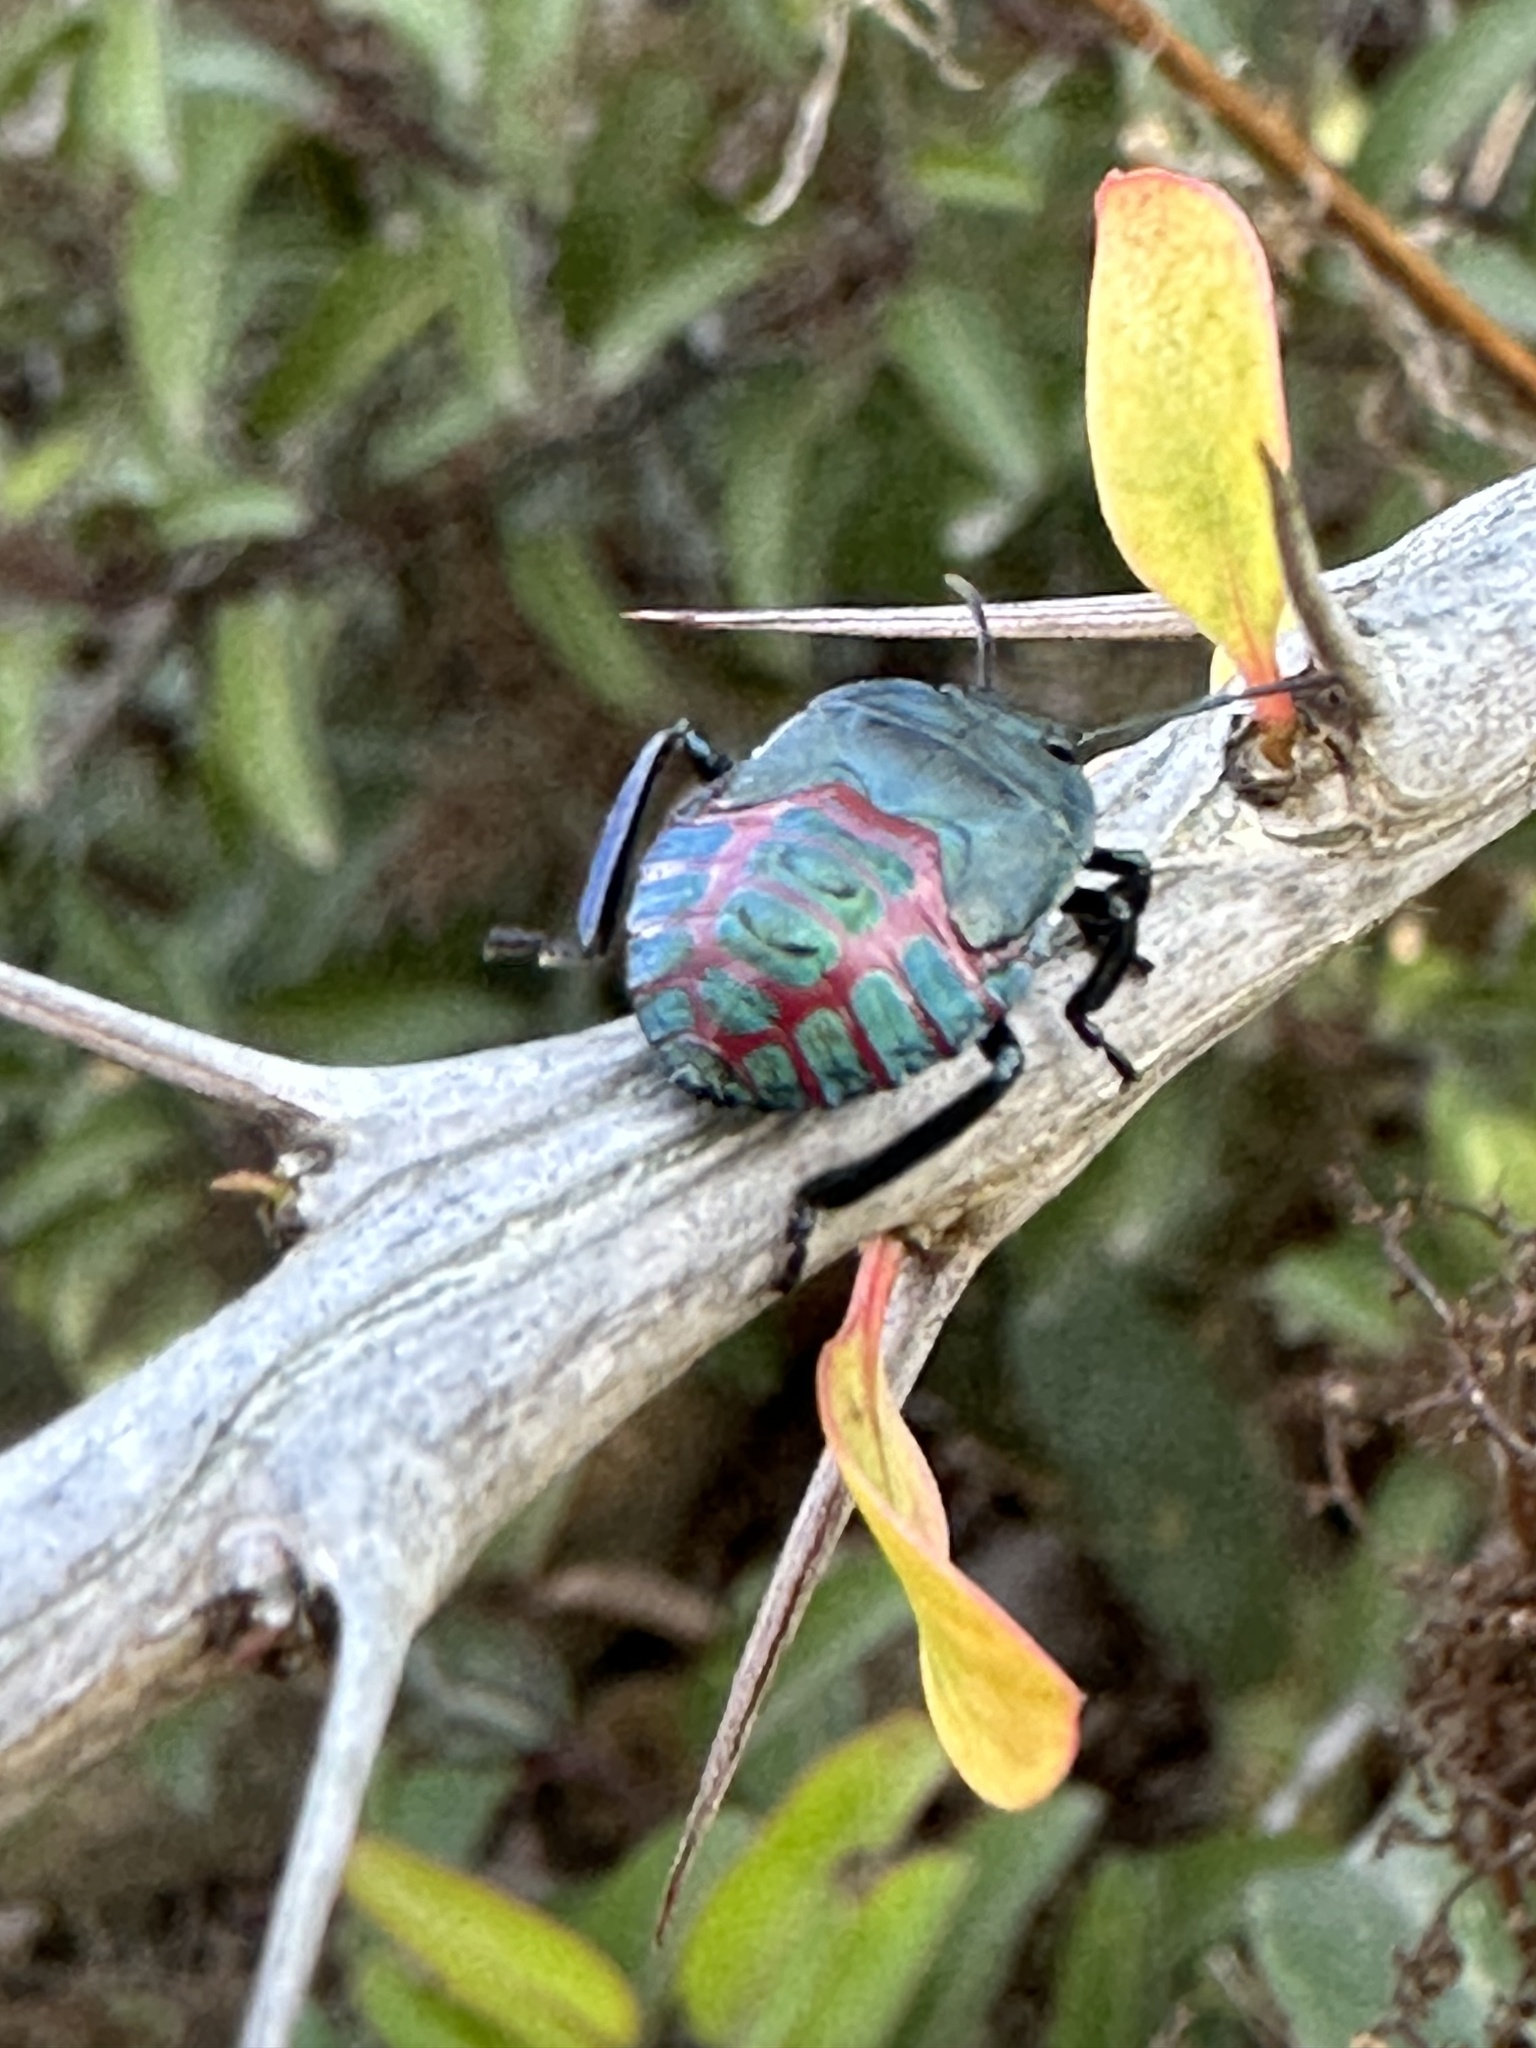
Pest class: stink_bug